William Cooley

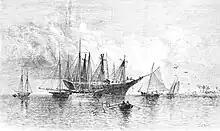
Florida Keys wreckers

Cooley maintained friendly relations and trade with the Seminole Indians in the area. In the early nineteenth century, Creek Indians had moved from Alabama and joined the Seminoles. In 1835, white settlers killed Creek chief Alibama and burned his hut in a dispute. As Justice of the Peace, Cooley jailed the settlers, but they were released due to insufficient evidence after a hearing at the Monroe County Court in Key West. The Creek people blamed Cooley, saying he withheld evidence. The growing uneasiness between the Creeks and the whites led to the Creeks' emigration to the Okeechobee area.